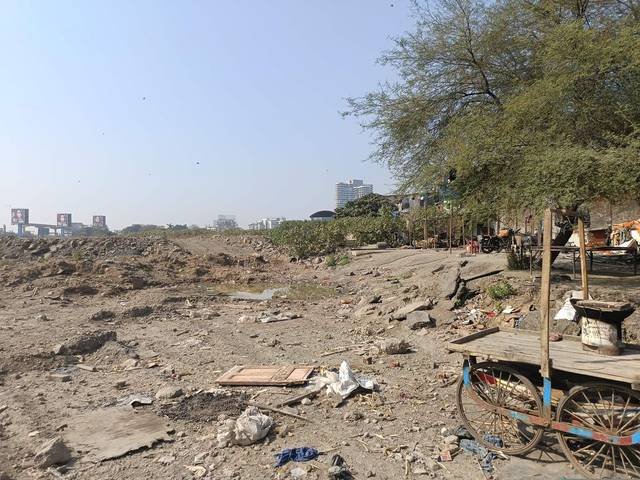
Region: India
Coordinates: 19.055, 72.844